Anne Newdigate (1574–1618)

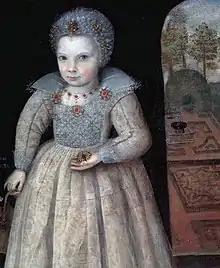
Lettice Newdigate aged two with Knot garden design on her bodice and to the right.

Anne Newdigate had five children of which the eldest was Mary (1598–1643). The eldest son John Newdigate (1600–1642) was his father's heir, the next Richard Newdigate (1602–1678). The last two were daughters - Lettice (1604–1625), and Anne (1607–1637). Lettice attended the Ladies Hall school at Deptford from July 1617. Her portrait, aged 2, now at Arbury Hall, includes one of the earliest depictions of an English knot garden. Anne could have been excluded from society after moving to Arbury but she was a keen correspondent. Her family connections included: Sir William Knollys who was the Earl of Bedford and the Lord Chamberlain of the Household), Vice Admiral Sir Richard Leveson; Sir John Tonstal who was an usher to Anne of Denmark; Lettice, Lady Paget; and Elizabeth, Lady Grey. All of these were godparents to her children.